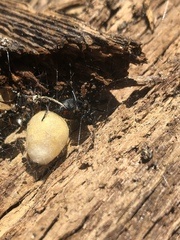
Species: Lactrodectus_hesperus